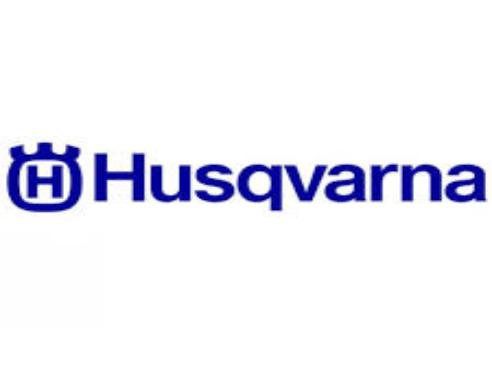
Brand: Husqvarna-1
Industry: Transportation